Alan Lee (illustrator)

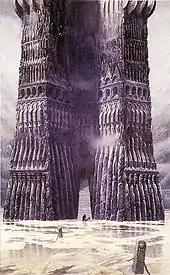
Lee's concept art illustration of Orthanc was closely followed by the set designers of Peter Jackson's "The Two Towers" to create a "bigature" of the tower for filming.

Hans Velten writes that Lee was influenced by William Morris's graphic approach. He suggests that Lee was comfortable with Tolkien's acceptance of Morris, and accordingly made his Middle-earth illustrations more like Morris's style. In Velten's view, Lee's work, especially as concept artist on Peter Jackson's 2001–2003 "The Lord of the Rings" film trilogy, has influenced the audience's "collective imagination" of how places and people should look in Middle-earth.